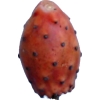
Label: cactus_fruit_red